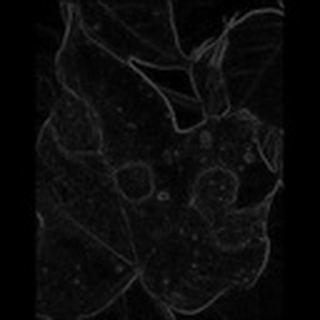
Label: cotton_target_spot